Ronnie James Dio

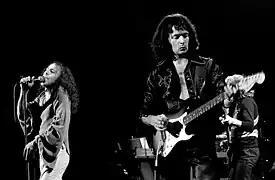
Dio (left) and Ritchie Blackmore performing with Rainbow in 1977

In the mid-1970s, Dio's vocals caught the ear of Deep Purple guitarist Ritchie Blackmore, who was planning on leaving Deep Purple due to creative differences over the band's new direction. Blackmore invited Dio, along with Gary Driscoll, to record two songs in Tampa, Florida, on December 12, 1974. Blackmore stated in 1983, "I left Deep Purple because I'd met up with Ronnie Dio, and he was so easy to work with. He was originally just going to do one track of a solo LP, but we ended up doing the whole LP in three weeks, which I was very excited about." Being satisfied with the results, Blackmore decided to recruit more of Elf's musicians and form his own band, initially known as Ritchie Blackmore's Rainbow. They released the self-titled debut album "Ritchie Blackmore's Rainbow" in early 1975. After that, Dio recorded two more studio albums "Rising" (1976) and "Long Live Rock 'n' Roll" (1978), the live album "On Stage" and two archival live albums – ("Live in Munich 1977" and "Live in Germany 1976") – with Blackmore. During his tenure with Rainbow, Dio and Blackmore were the only constant members. Dio is credited on those albums for all lyrical authorship as well as collaboration with Blackmore on musical arrangement. Dio and Blackmore split, with Blackmore taking the band in a more commercial direction, with Graham Bonnet on vocals and the album "Down to Earth".